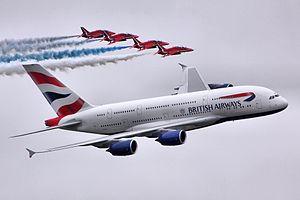
British Airways est la compagnie aérienne nationale du Royaume-Uni. Elle assure des vols intérieurs et internationaux depuis son hub principal à l'aéroport de Londres-Heathrow. British Airways est la troisième compagnie aérienne européenne après le groupe Air France-KLM et Lufthansa. Elle est membre fondateur de Oneworld.